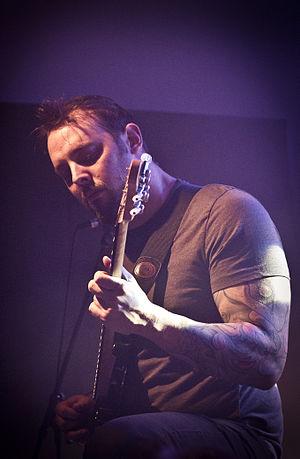
Shane Blay guitariste de Oh Sleeper au Blast of Eternity 2012.